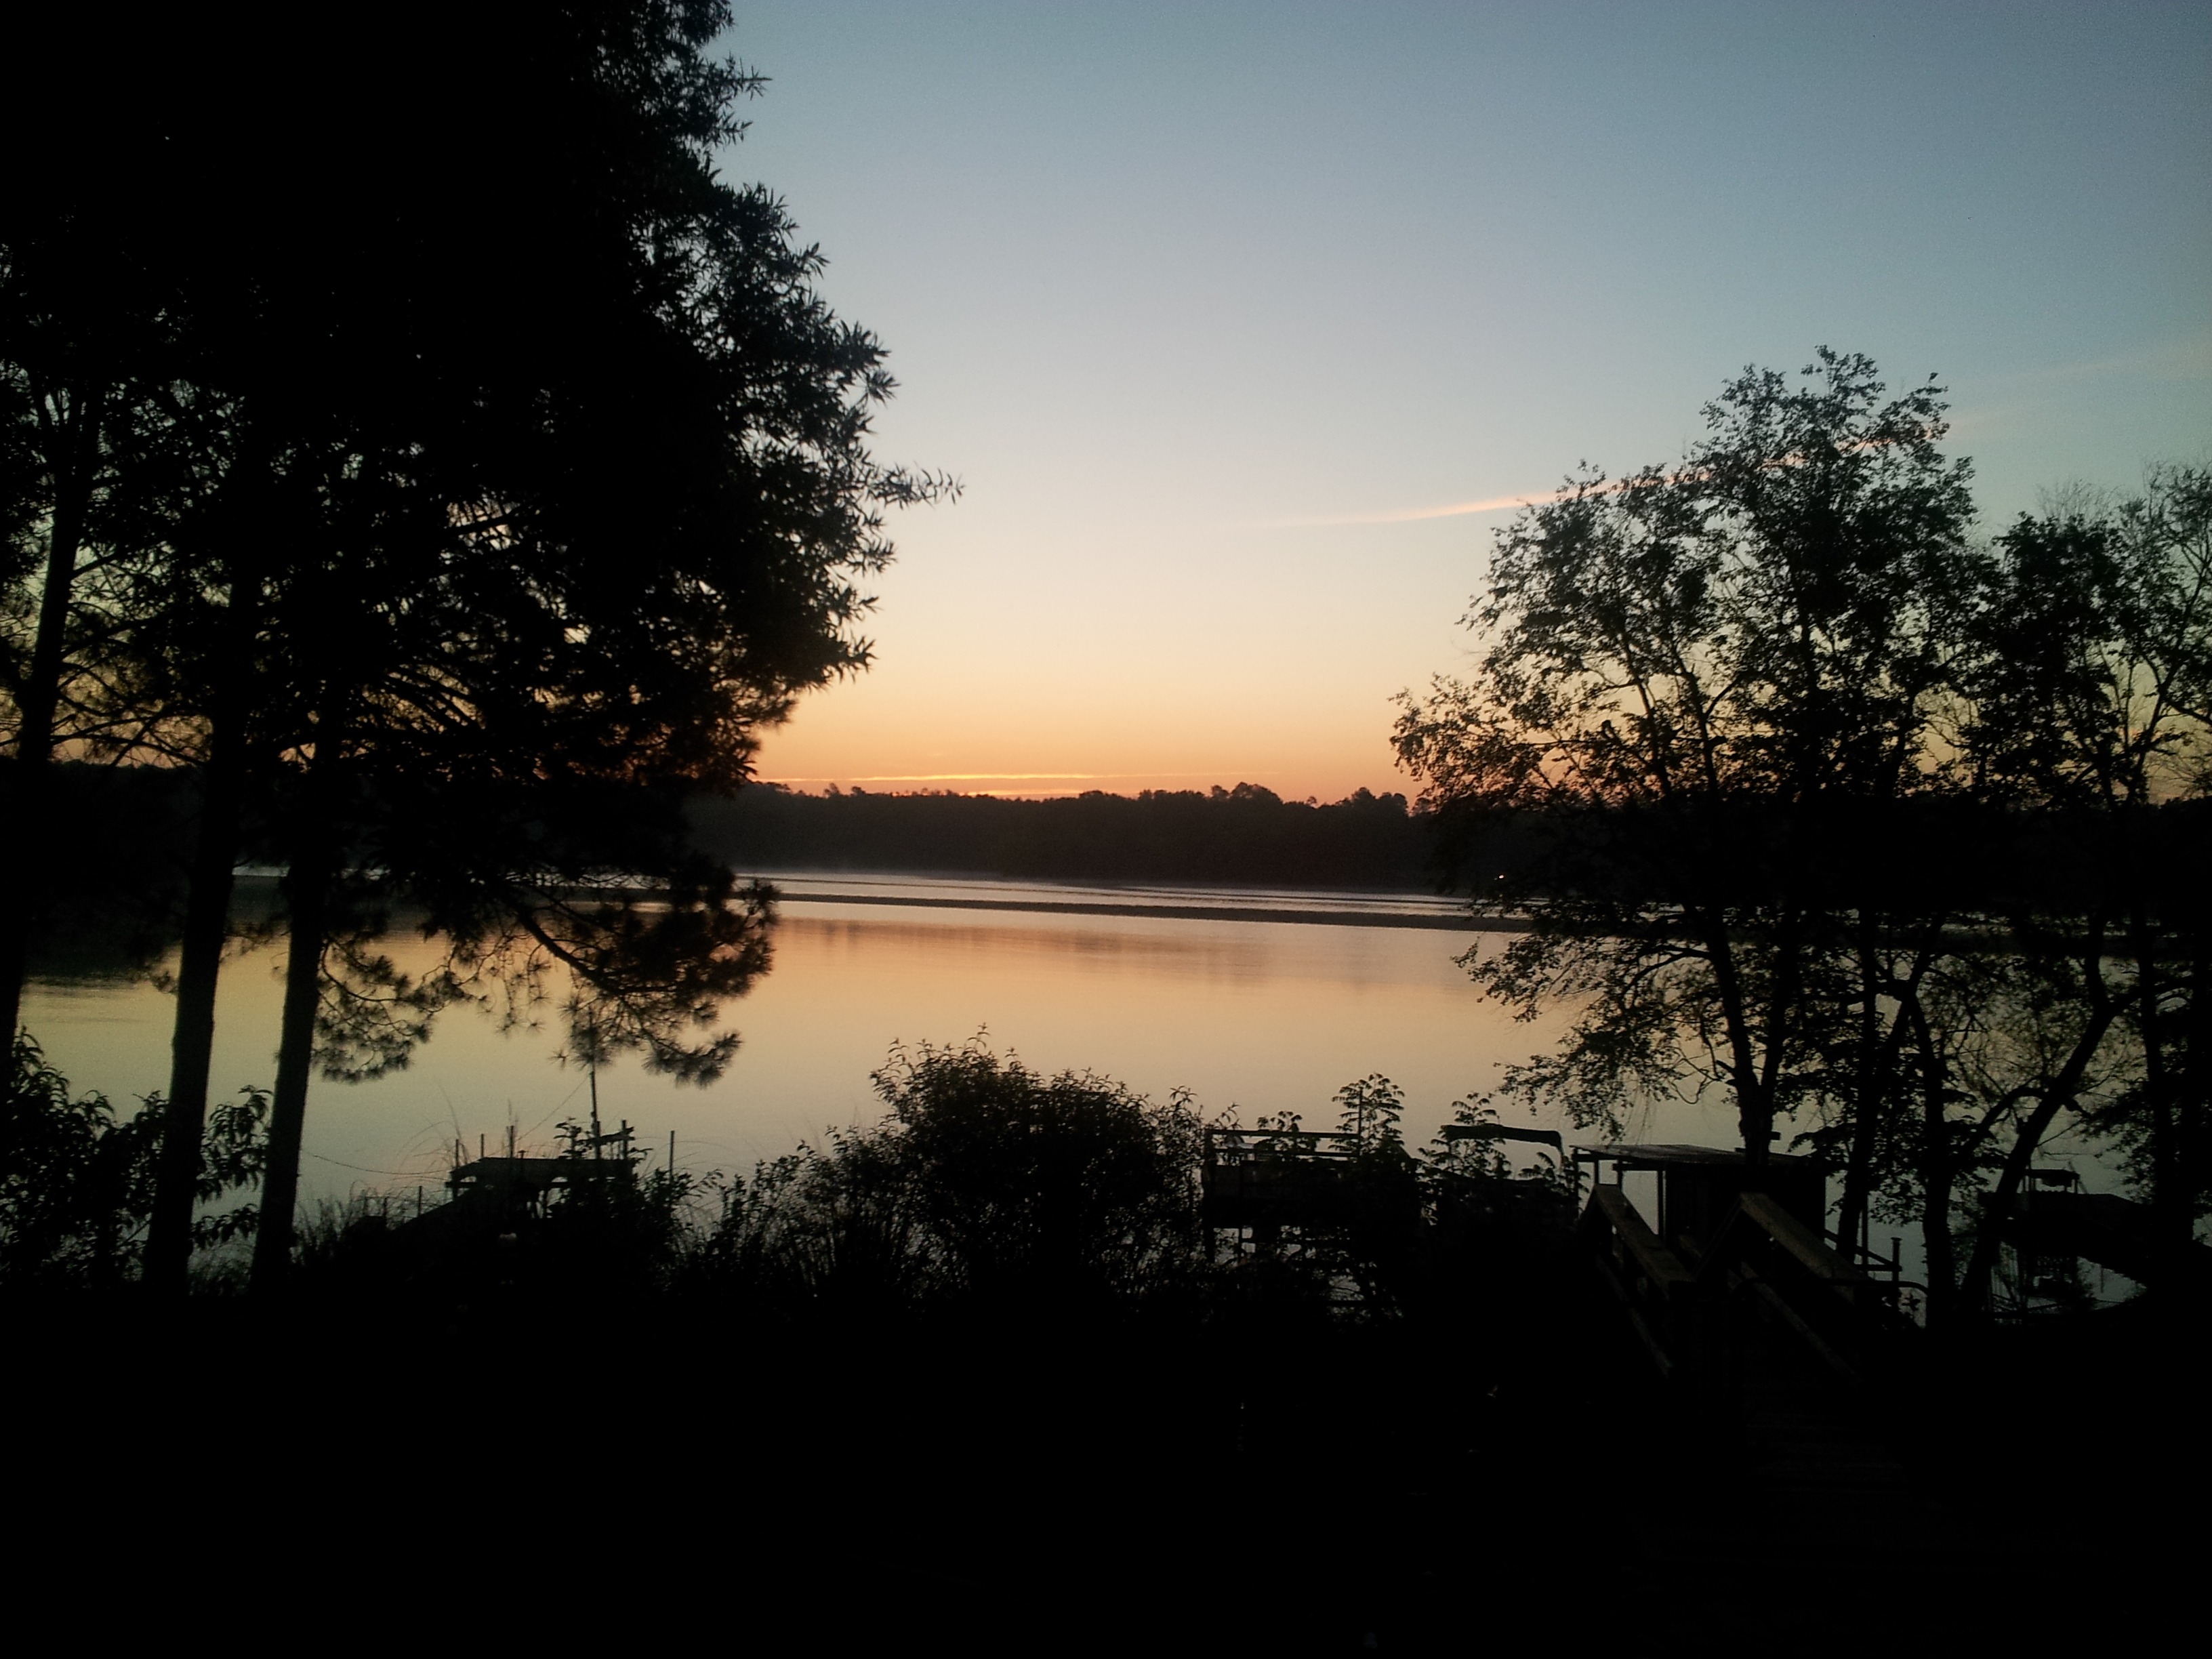
tree, water, nature, grass, silhouette, cloud, sky, sun, sunrise, sunset, sunlight, morning, lake, dawn, river, dark, dusk, tranquility, evening, reflection, scenic, peaceful, calm, serene, black, plants, trees, leaves, branches, still, parks, atmospheric phenomenon, woody plant